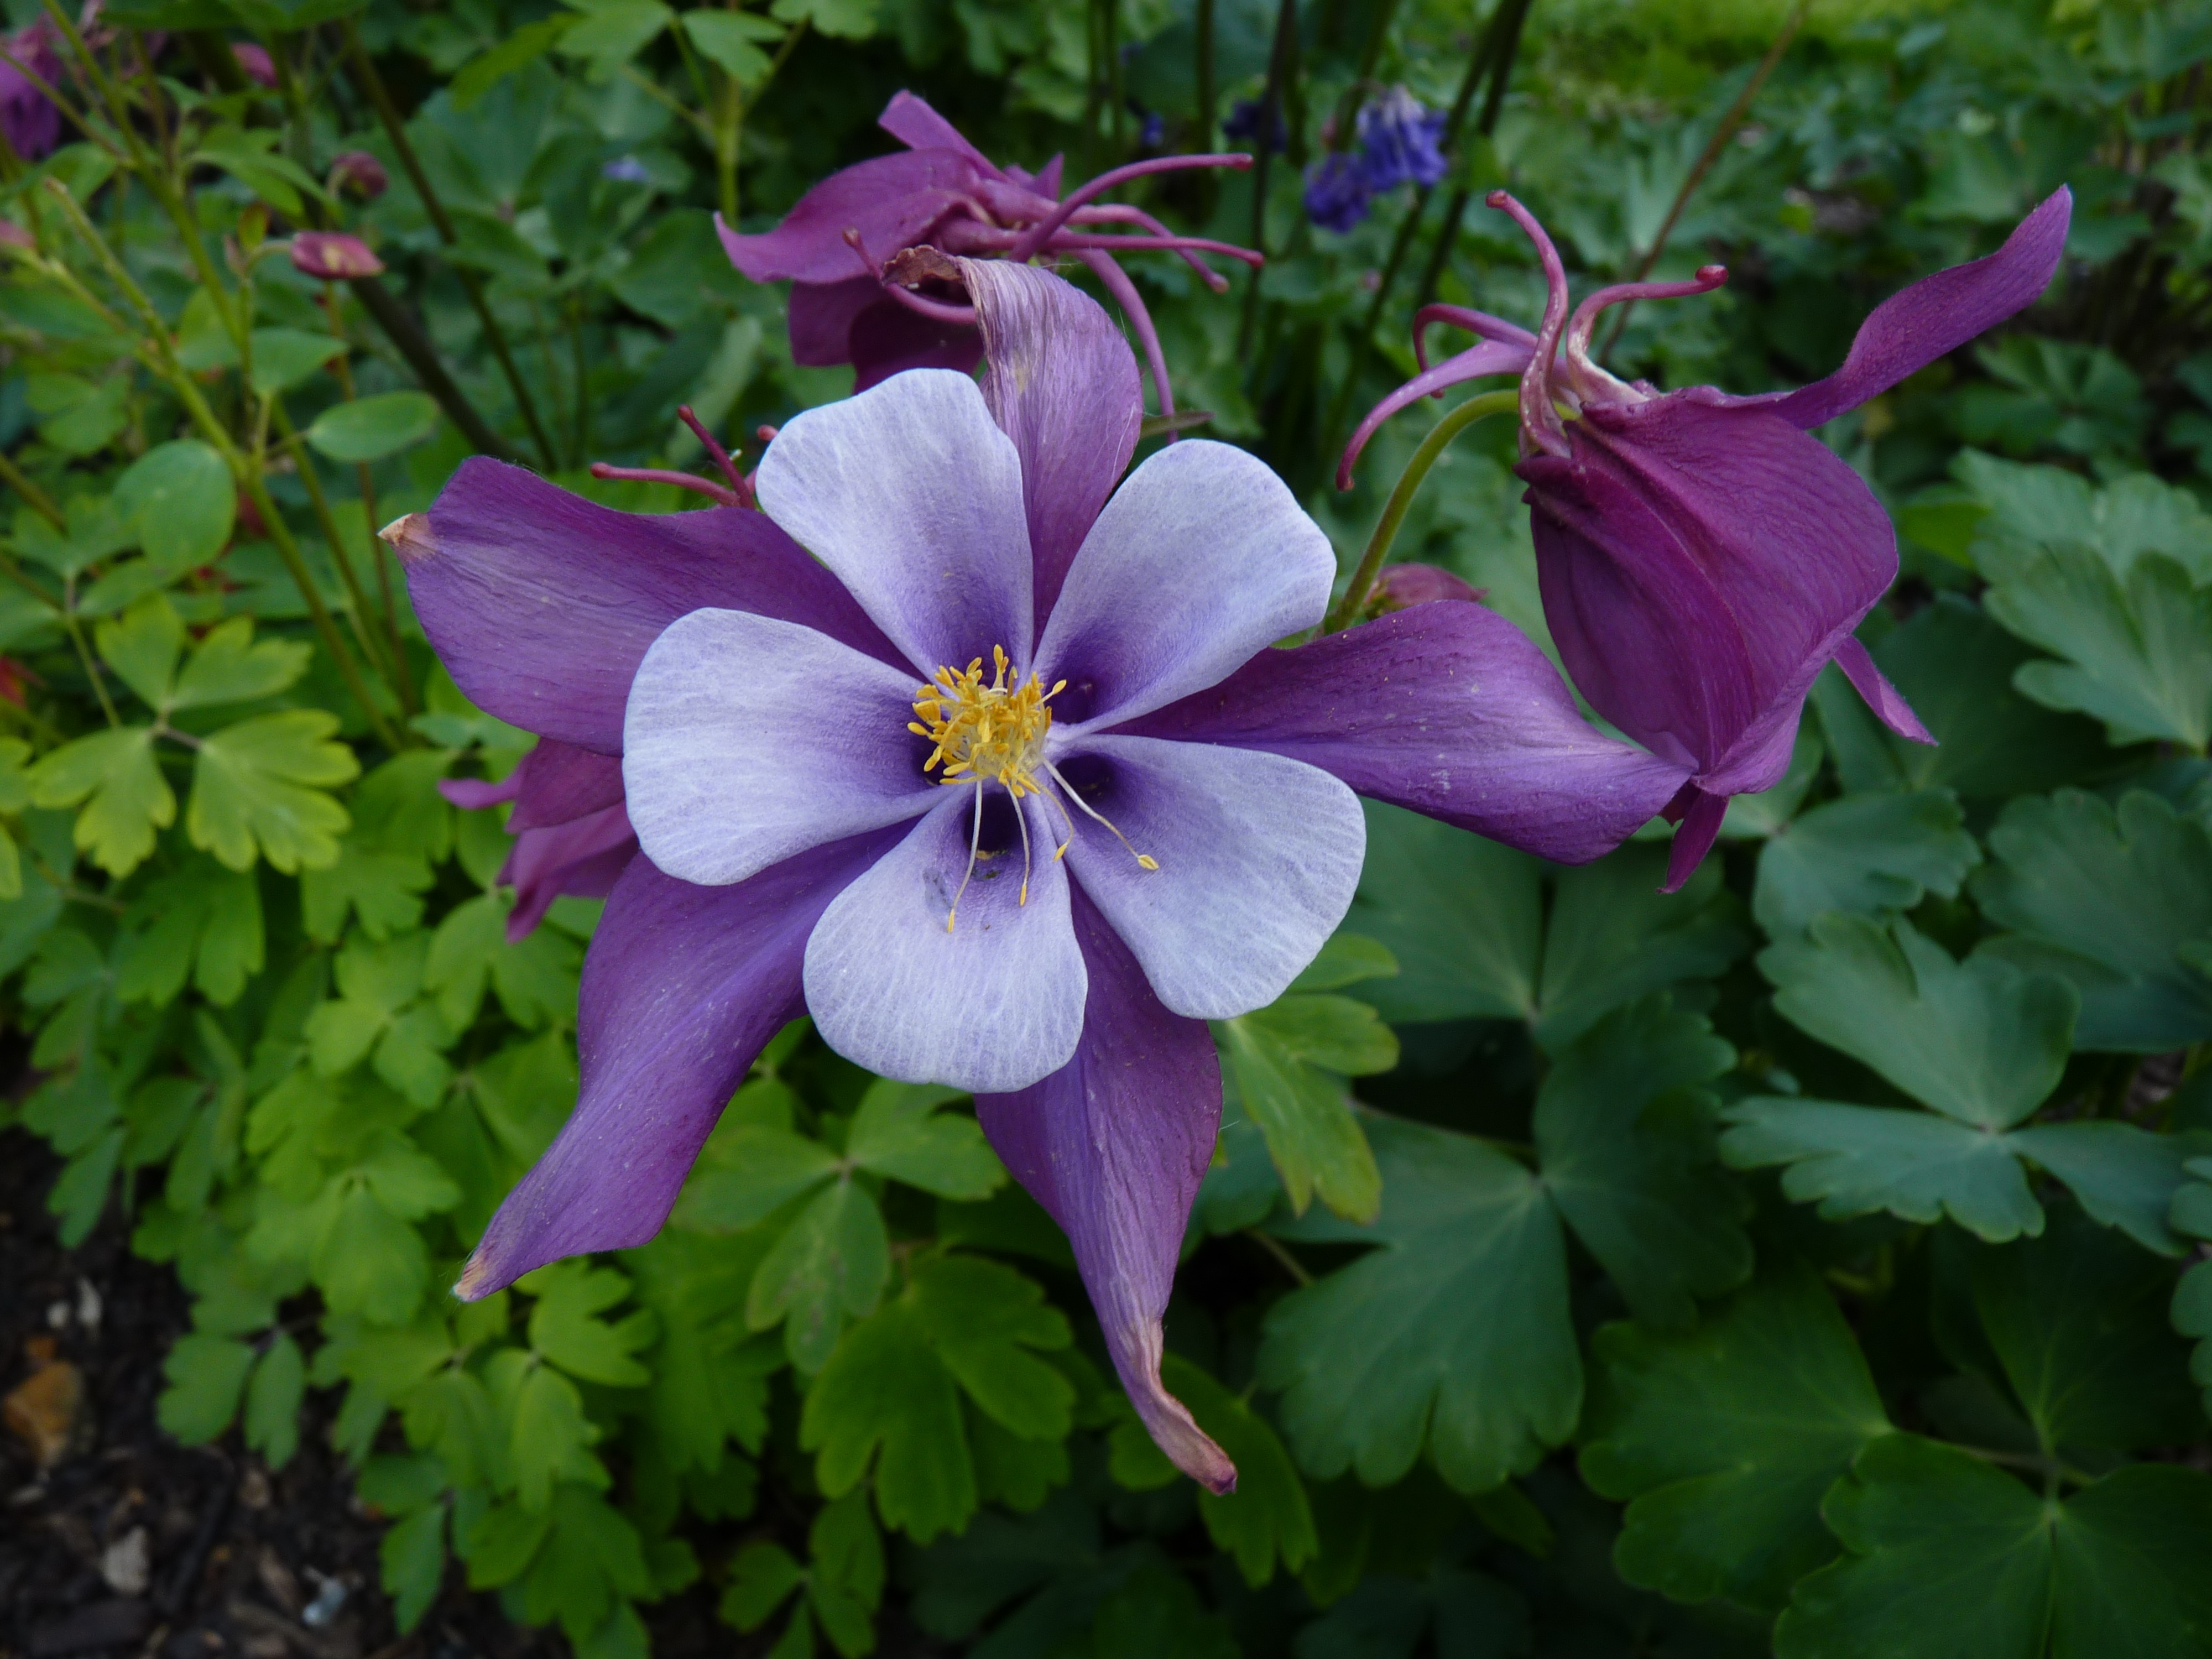
nature, blossom, plant, flower, purple, petal, bloom, raindrop, botany, blue, garden, close, flora, wildflower, columbine, clematis, flowering plant, bi color, hahnenfu gew chs, dark purple, bellflower family, common akelei, common columbine, land plant, colorado blue columbine